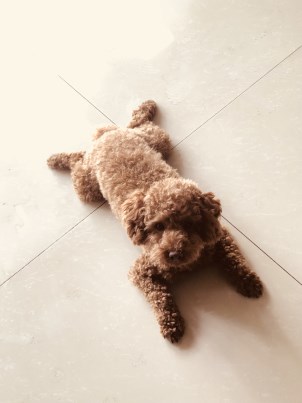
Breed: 7449-n000128-teddy